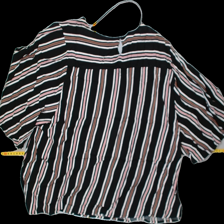
View: back
Type: Blouse
Category: Ladies
Brand: Not Applicable
Colors: Black, Pink, White
Material: 100% Viscose
Pattern: Striped
Cut: C-collar
Season: All
Trend: No trend
Stains: Yes
Damage: 0
Price range: <50
Recommended usage: Export
Comment: .